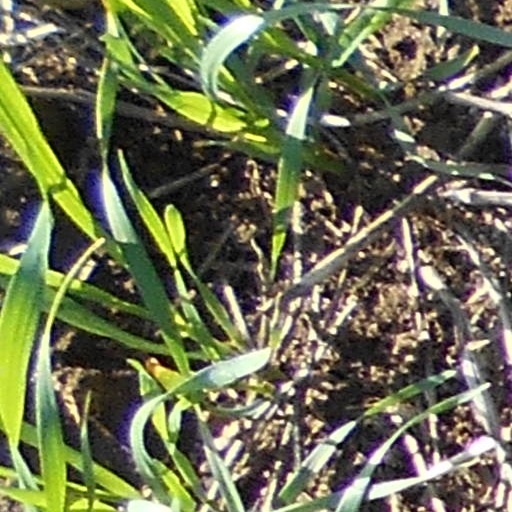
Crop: wheat